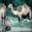
Label: camel